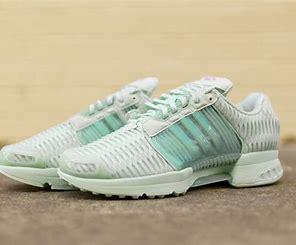
Brand: adidas
Model: Climacool